Cold War

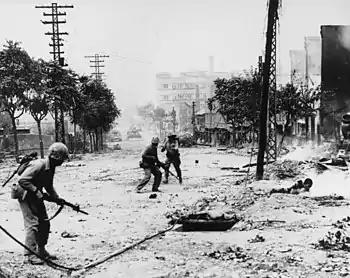
US Marines engaged in street fighting during the liberation of Seoul, September 1950

In 1949, Mao Zedong's People's Liberation Army defeated Chiang Kai-shek's United States-backed Kuomintang (KMT) Nationalist Government in China. The KMT-controlled territory was now restricted to the island of Taiwan, the nationalist government of which exists to this day. The Kremlin promptly created an alliance with the newly formed People's Republic of China. According to Norwegian historian Odd Arne Westad, the communists won the Civil War because they made fewer military mistakes than Chiang Kai-Shek made, and because in his search for a powerful centralized government, Chiang antagonized too many interest groups in China. Moreover, his party was weakened during the war against Japan. Meanwhile, the communists told different groups, such as the peasants, exactly what they wanted to hear, and they cloaked themselves under the cover of Chinese nationalism.